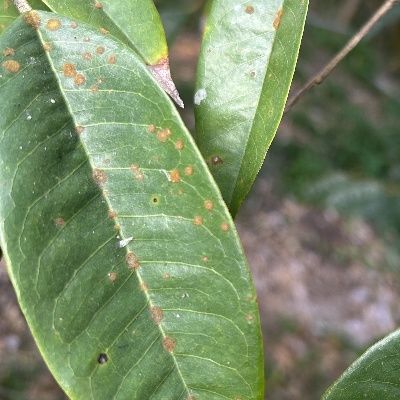
Label: Leaf_Algal